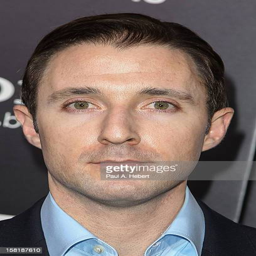
person arrives at the premiere